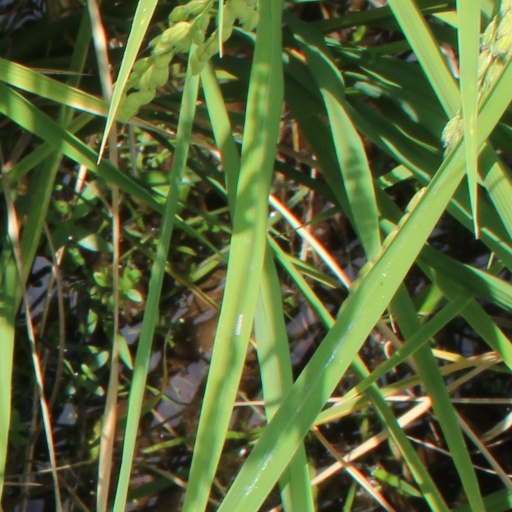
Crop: rice